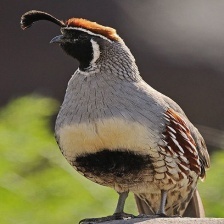
Species: GAMBELS QUAIL
Scientific name: CALLIPEPLA GAMBELII
ImageNet parent category: quail